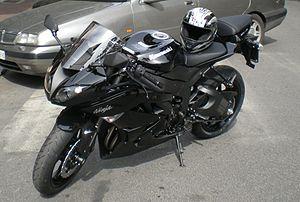
La Kawasaki ZX-6R est la première moto supersportive de la marque et apparaît en 1995. Cette dernière détrône la 600 ZZR qui passe à présent pour une GT. La ZX-6R est la première 600 du marché équipée d'un cadre en alliage léger.